Dorothy Parker

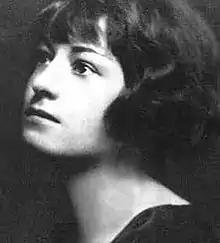
Parker,

Dorothy Parker (née Rothschild; August 22, 1893 – June 7, 1967) was an American poet, literary critic and writer of fiction, plays and screenplays based in New York; she was known for her caustic wisecracks, and eye for 20th-century urban foibles.